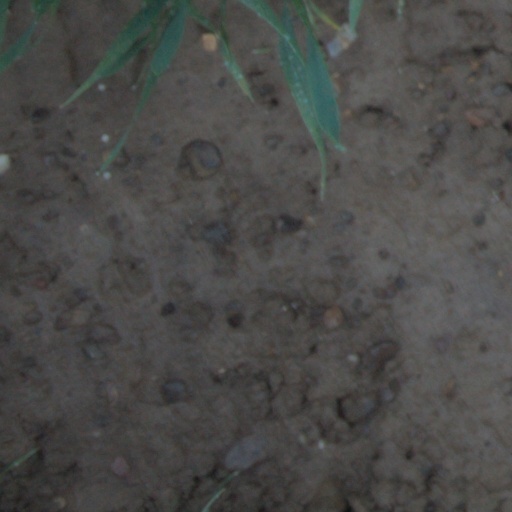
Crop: wheat